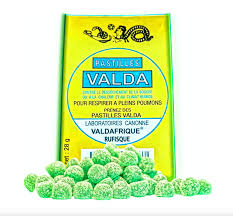
Nataal bii ab kees, keesu pasti moo ci nekk. Kees gi nag dafa mboq daldi am ay rëdd . Am na ay rëdd yu bula, am na ay rëdd yu ñuul, am na ay pasti yu xon... Yu verte, yu ñu  génne jal ko ci wet gi mu nekk ci suufu kees gi.